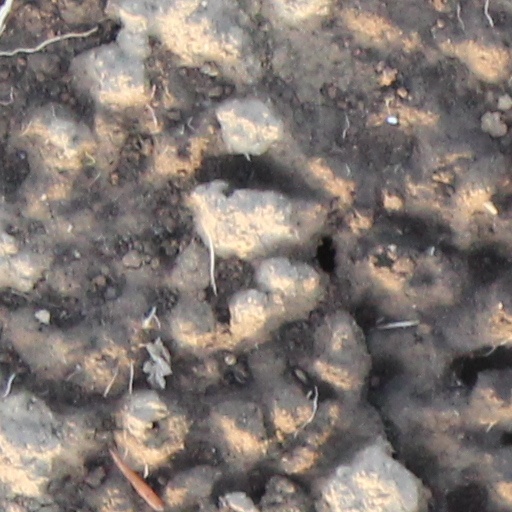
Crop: wheat